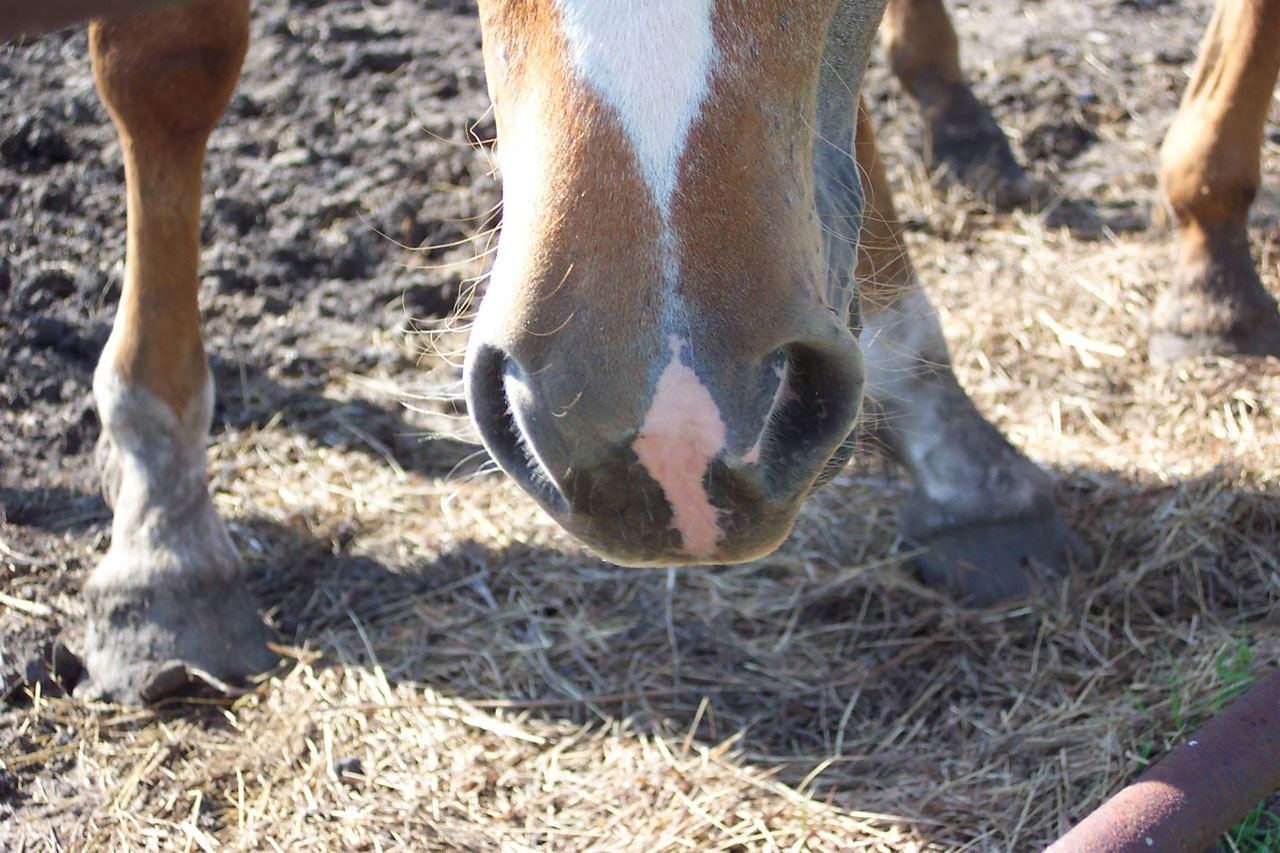
grass, outdoor, farm, country, rural, grazing, livestock, ranch, horse, mammal, stallion, eat, fauna, calf, mouth, equestrian, graze, equine, eating, nose, snout, mare, domestic, mustang, foal, arabian, racehorse, pack animal